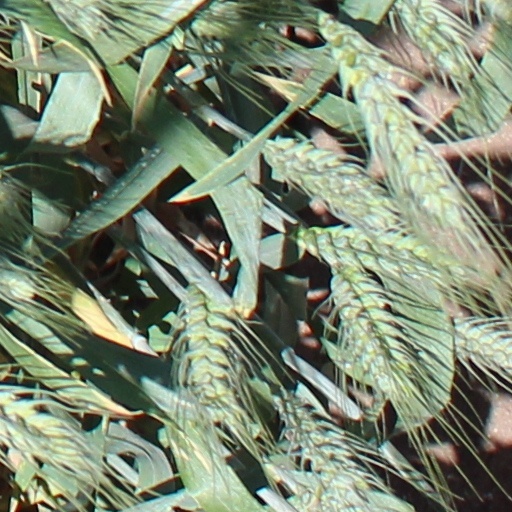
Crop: wheat